Japanese occupation of the Gilbert Islands

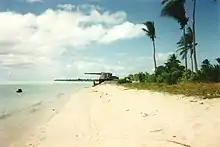
Japanese defense in Betio

The first offensive operation from the new American airfield at Funafuti was launched on 20 April 1943 when 22 B-24 Liberator aircraft from 371 and 372 Bombardment Squadrons bombed Nauru. The next day the Japanese made a predawn raid on the strip at Funafuti that destroyed one B-24 and caused damage to five other planes. On 22 April, 12 B-24 aircraft bombed Tarawa.